Oliver, British Columbia

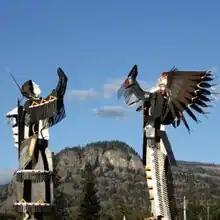
Osoyoos Indian Band iconic sign at Senkulmen

In the 2021 Census of Population conducted by Statistics Canada, Oliver had a population of 5,094 living in 2,312 of its 2,445 total private dwellings, a change of from its 2016 population of 4,928. With a land area of , it had a population density of in 2021.